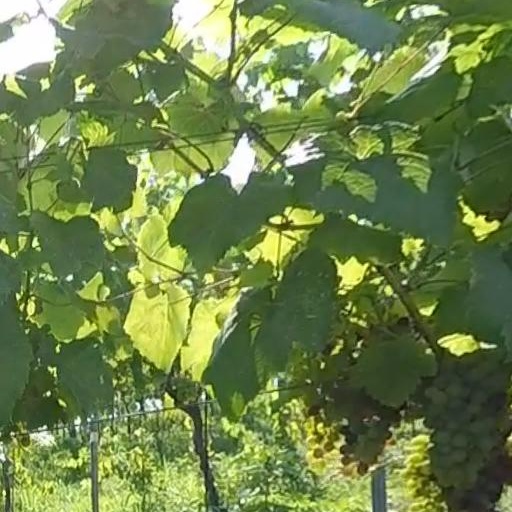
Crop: grape